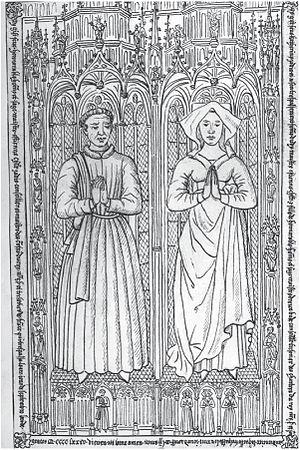
Le Diptyque de Melun est un tableau votif peint vers 1452-1458, par Jean Fouquet, pour le compte d'Étienne Chevalier, trésorier du roi de France Charles VII, autrefois conservé à la collégiale Notre-Dame de Melun et aujourd'hui dispersé.